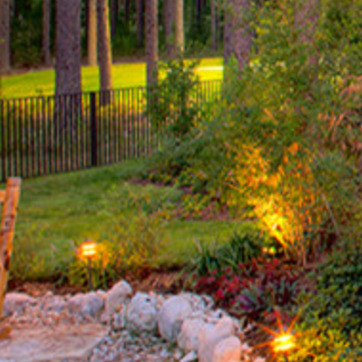
Material: foliage